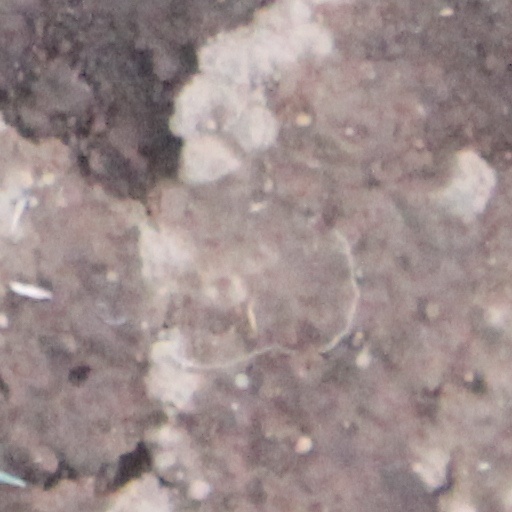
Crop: wheat